SriLankan Airlines

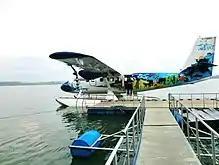

Air Lanka, which was state-owned, was partially privatized in 1998, with investment by Dubai-based Emirates Group, when Emirates and the Sri Lankan government signed an agreement for a ten-year strategic partnership. This agreement included exclusive rights for all aircraft ground handling and airline catering at Colombo-Bandaranaike airport for ten years. Emirates bought a 40% stake worth US$70 million (which it later increased to 43.6%) in Air Lanka and sought to refurbish the airline's image and fleet. The government retained a majority stake in the airline but gave full control to Emirates for investment and management decisions. In 1998, Air Lanka re-branded to SriLankan Airlines.